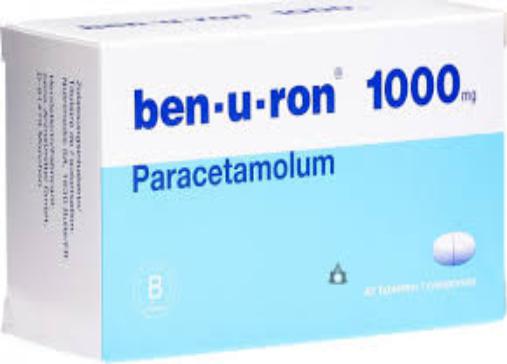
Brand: benuron
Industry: Medical